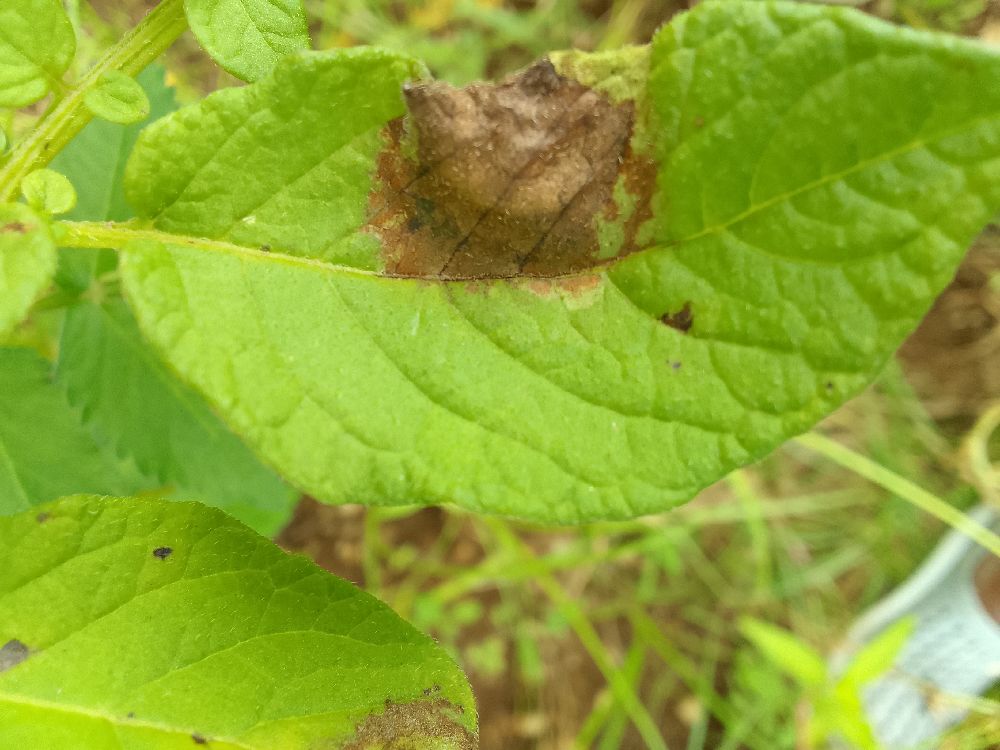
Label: Late blight